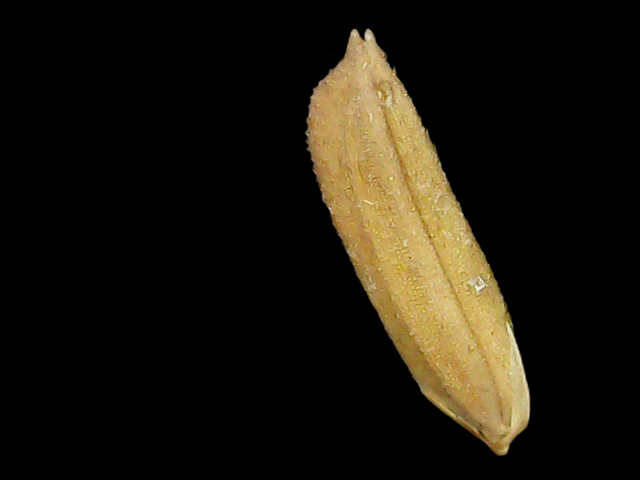
Rice variety: Binadhan21